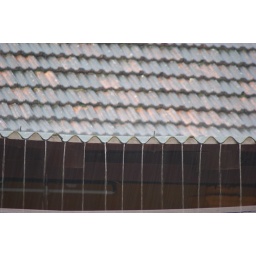
multiple water falls coming from traditional indian roof in a heavy downpour